WWE '12

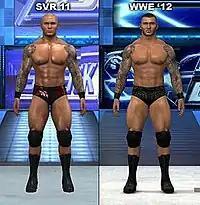
There are noticeable differences in the appearance of the wrestlers in "WWE '12" as opposed to "SmackDown vs. Raw 2011". In this case, Randy Orton is wearing different attire and his hair has grown back.

"WWE '12" was first announced on June 1, 2011 with the slogan, ""Bigger, Badder, Better"", which was the slogan of WrestleMania III. THQ promoted a new animation system dubbed "Predator Technology". The "Predator Technology" makes the wrestlers in the game look more realistic. In addition to allowing players to interrupt moves, attack animations such as John Cena's Five Knuckle Shuffle and Booker T's scissor kick no longer warp players to the center of the ring. More realistic ring rope physics have also been added, with ropes moving as characters are slammed to the mat. The developers have also made efforts to prevent the collision detection problems that have affected the series in the past. On July 28, 2011, it was announced that those who pre-ordered the game would be able to play as The Rock and also receive alternate attires for The Miz. On August 13, 2011, Jerry Lawler was announced as downloadable content (DLC). Total Nonstop Action Wrestling performer Austin Aries voiced the main character of Jacob Cass in the Road to WrestleMania mode.